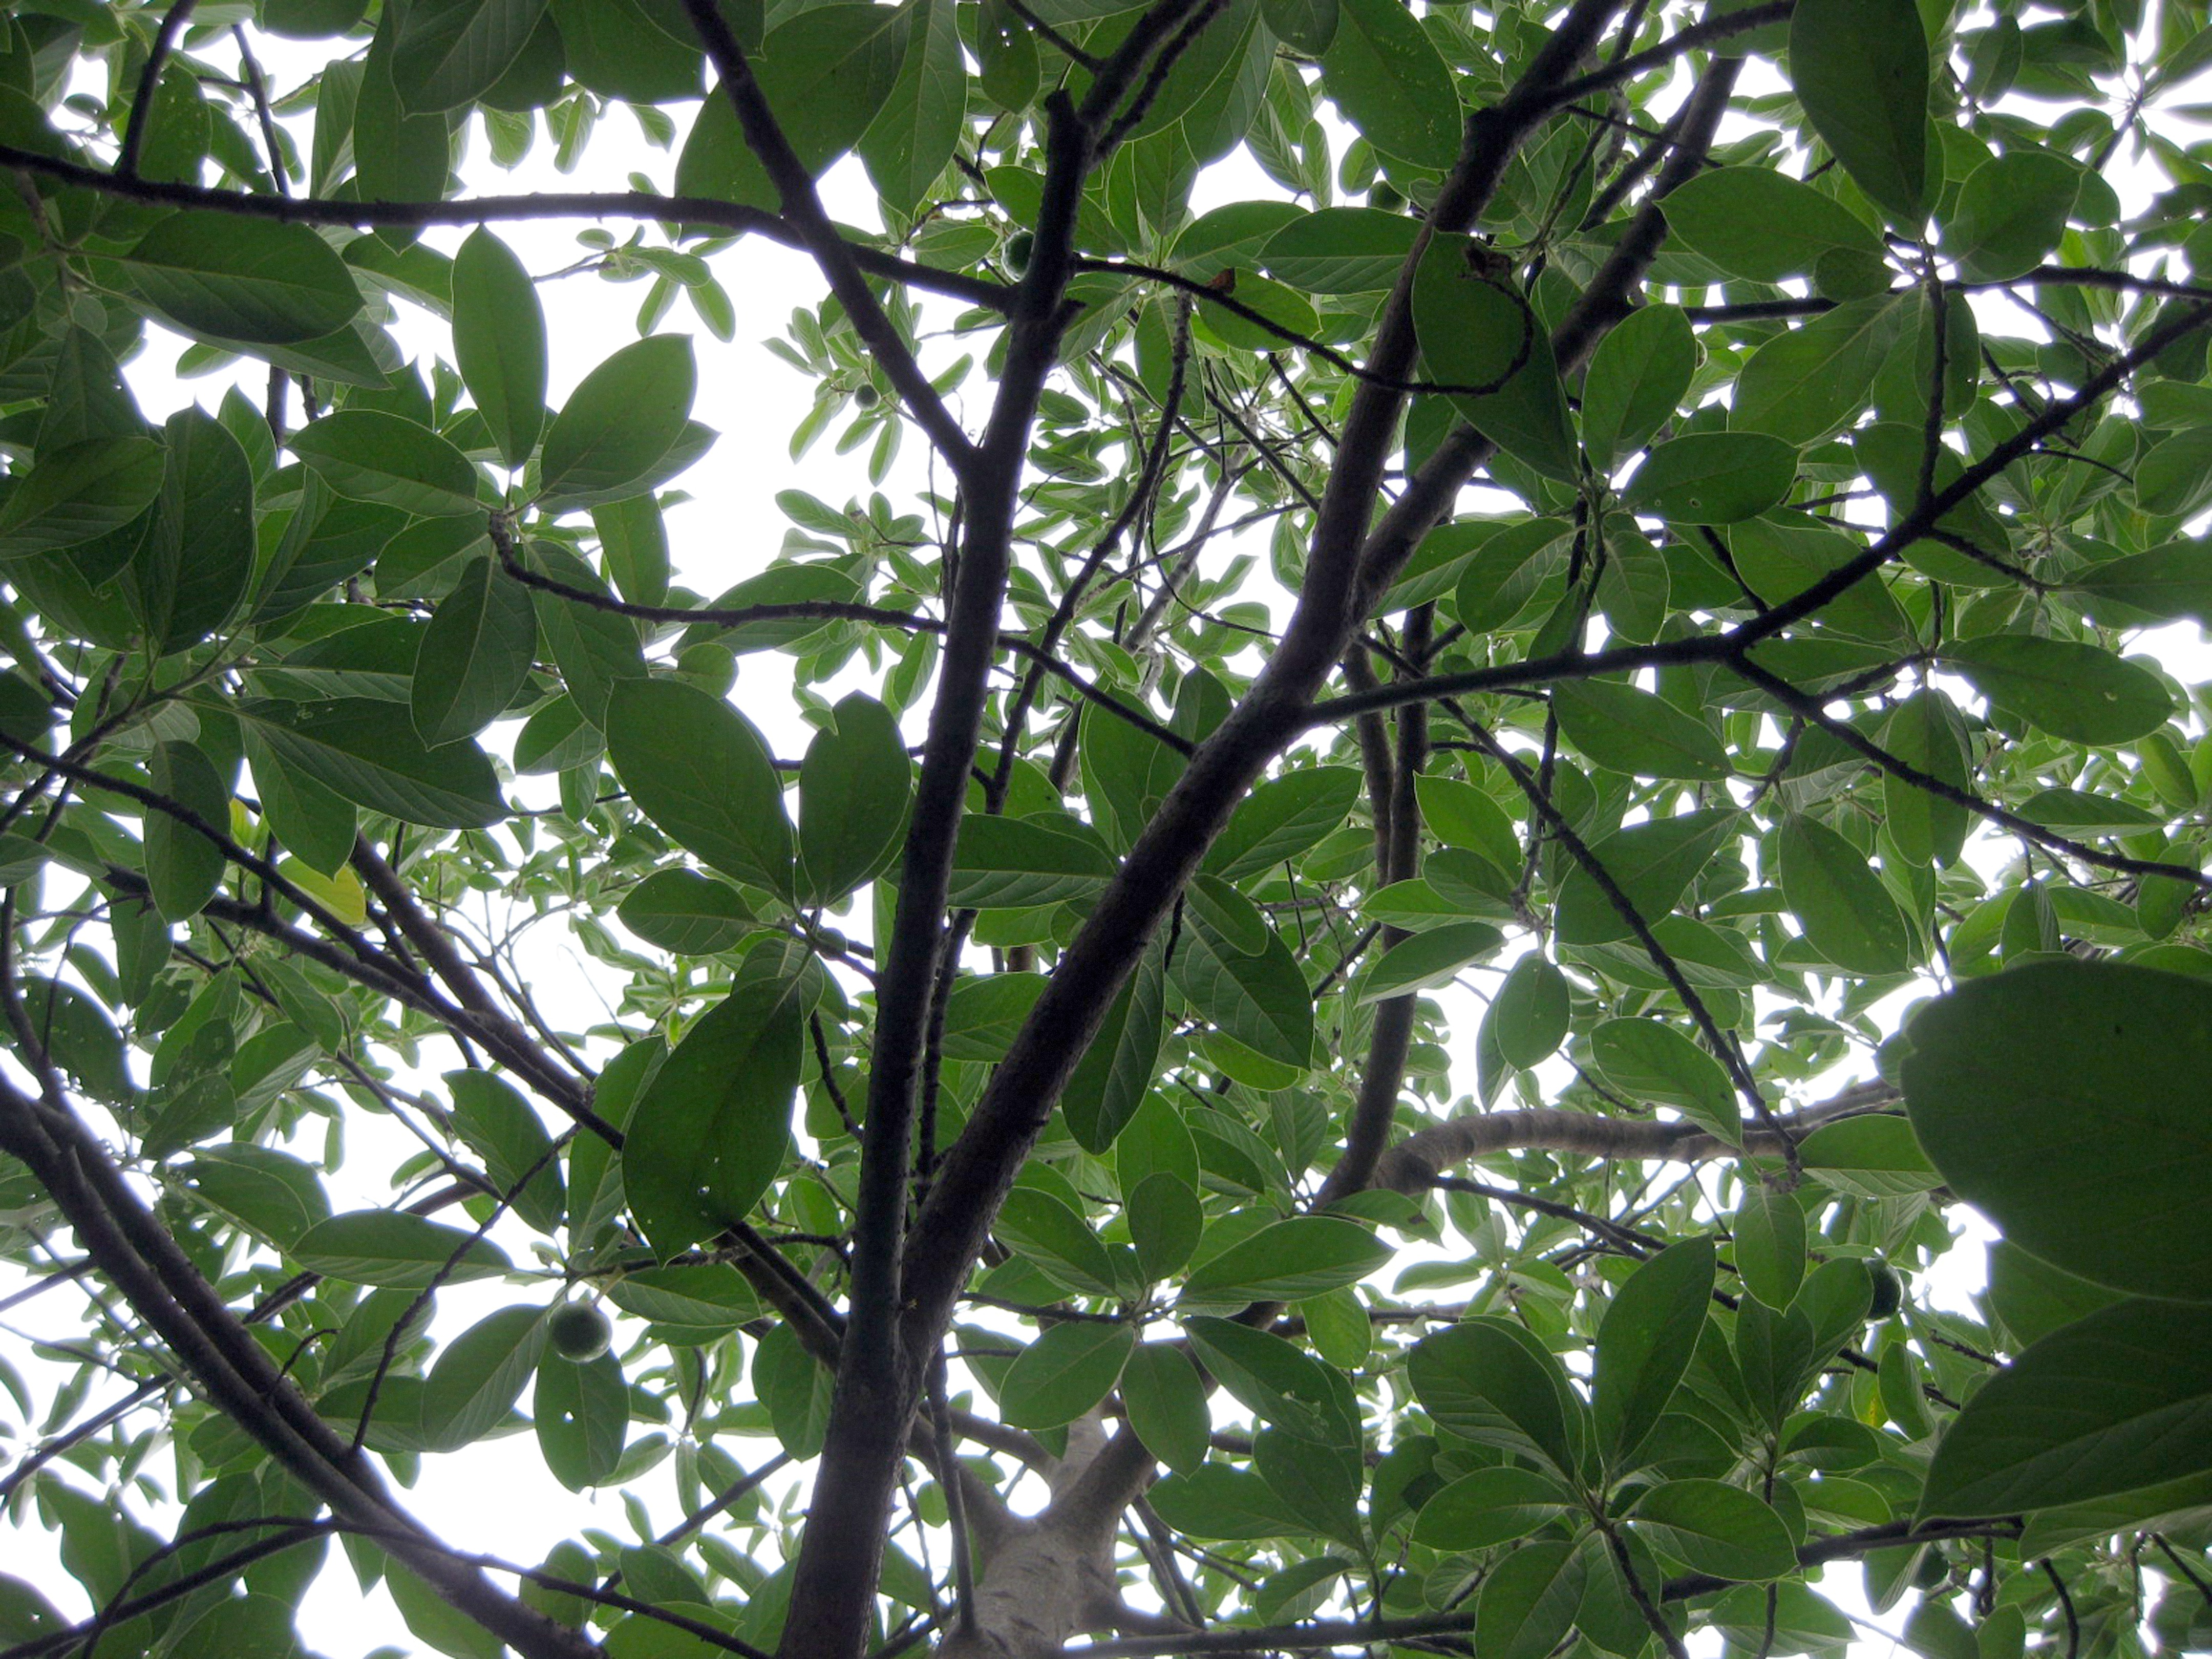
tree, nature, branch, plant, sunlight, leaf, flower, green, jungle, produce, vegetable, botany, agriculture, garden, avocado, flora, freshness, shrub, rainforest, deciduous, flowering plant, woody plant, land plant